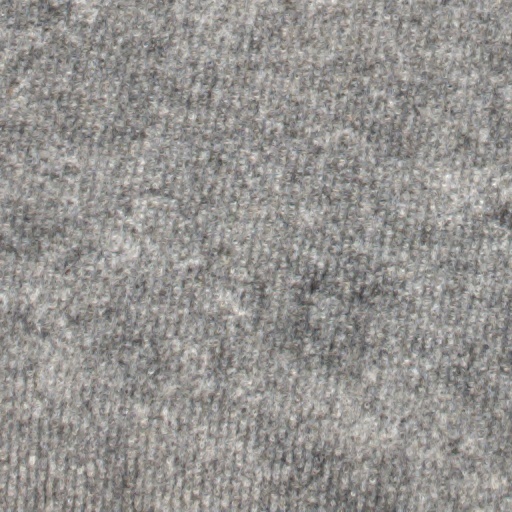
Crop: wheat